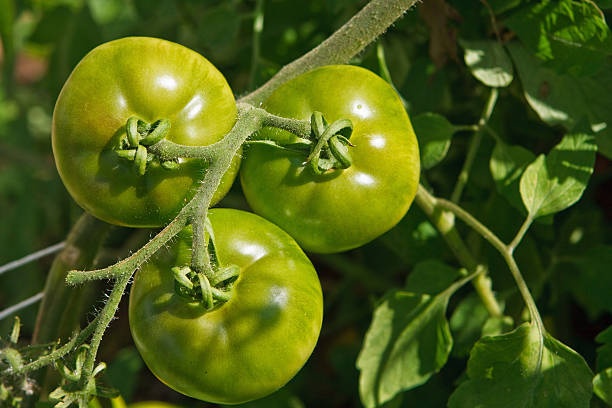
Label: tomato